Law of New Zealand

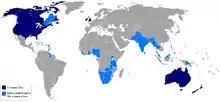
Common law legal systems

The New Zealand legal system is heavily based on the English law, and remains similar in many respects. As with all common law countries, English law is organised around the doctrines of precedent (like cases should be decided alike) and stare decisis. These principles dictate that lower courts must follow the decisions of the more senior courts in the judicial hierarchy. This encourages consistency of decision-making.